Garrett House (Syracuse, New York)

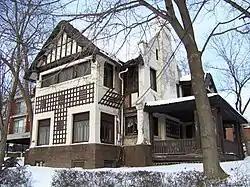

Frank Garrett House, also known as the Garrett Residence, in Syracuse, New York, was built in 1913. Along with other Ward Wellington Ward-designed homes, it was listed on the National Register of Historic Places in 1997.